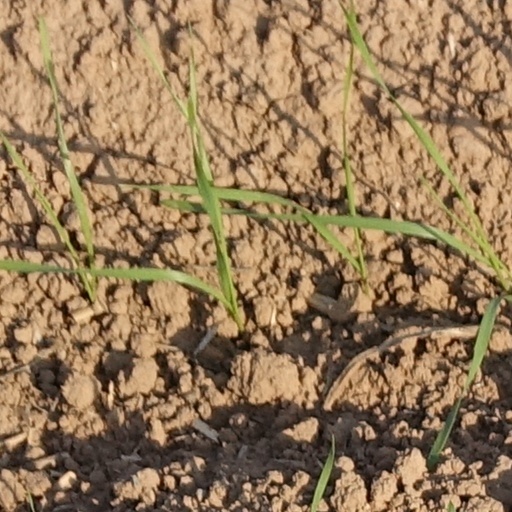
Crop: wheat